Moses

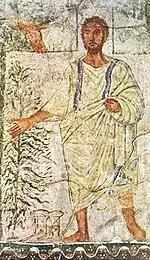
Moses and the burning bush. Painting from Dura-Europos synagogue, third century CE

Scholars hold different opinions on the historicity of Moses. For instance, according to William G. Dever, the modern scholarly consensus is that the biblical person of Moses is largely mythical while also holding that "a Moses-like figure may have existed somewhere in the southern Transjordan" in the mid-to-late thirteenth century BCE, and that "archeology can do nothing" to prove or confirm either way. Some scholars, such as Konrad Schmid and Jens Schröter, consider Moses a historical figure. According to Solomon Nigosian, there are actually three prevailing views among biblical scholars: one is that Moses is not a historical figure, another view strives to anchor the decisive role he played in Israelite religion, and a third that argues there are elements of both history and legend from which "these issues are hotly debated unresolved matters among scholars". According to Brian Britt, there is divide among scholars when discussing matters on Moses that threatens gridlock. According to the official Torah commentary for Conservative Judaism, it is irrelevant if the historical Moses existed, calling him "the folkloristic, national hero".